X-COM: Terror from the Deep

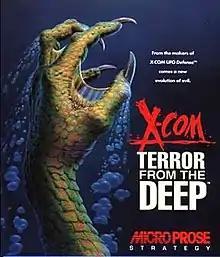
North American MS-DOS cover art

X-COM: Terror from the Deep is a strategy video game developed and published by MicroProse for the PC in 1995 and for the PlayStation in 1996. It is a sequel to "" (known as "X-Com: UFO Defense" in North America) and the second game of the "X-COM" series, this time taking the war against a renewed alien invasion into the Earth's oceans.